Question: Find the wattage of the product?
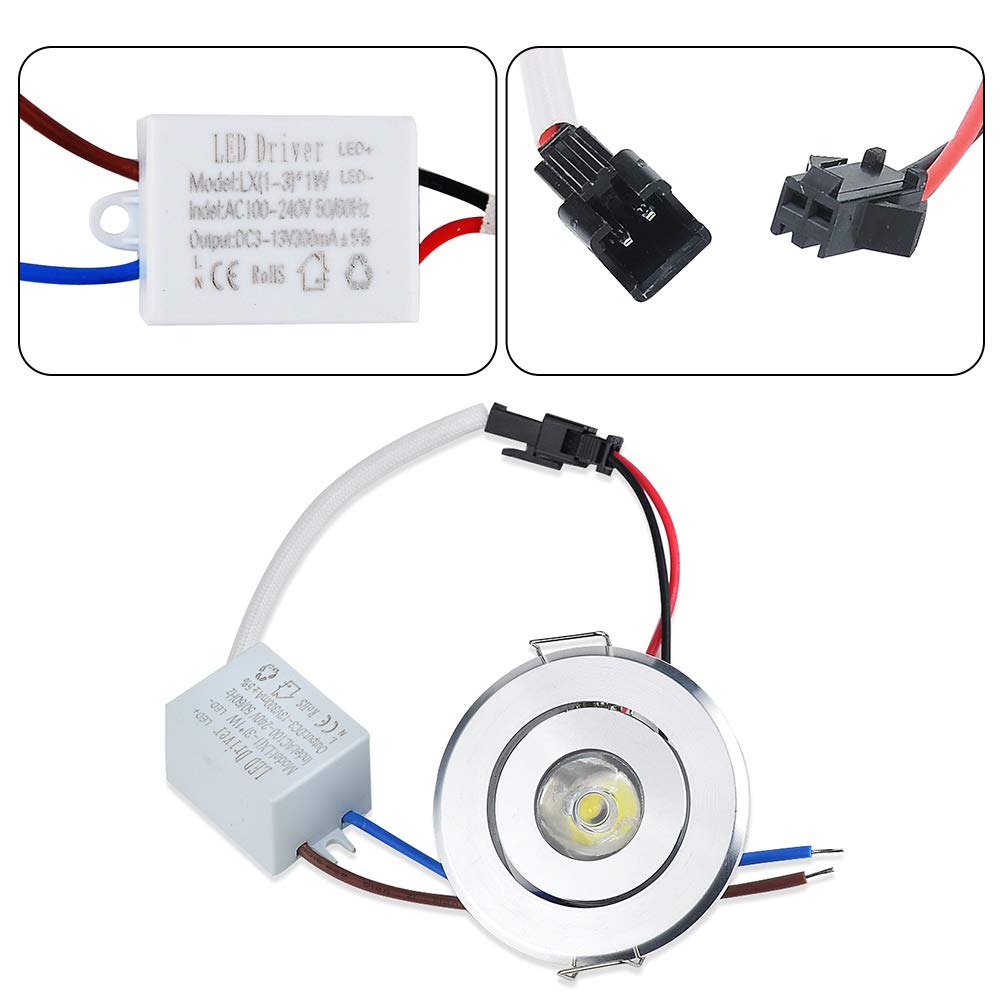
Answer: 1.0 watt